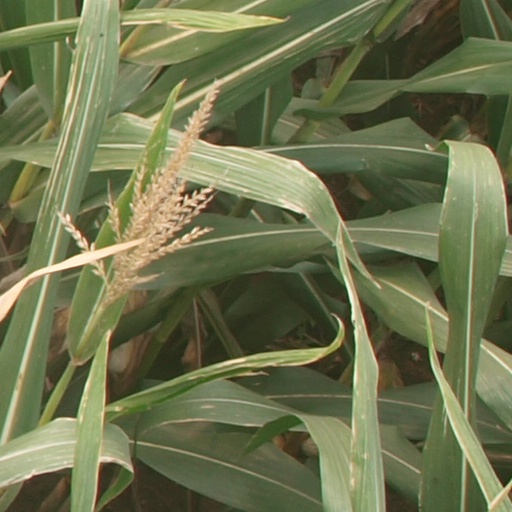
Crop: maize; corn